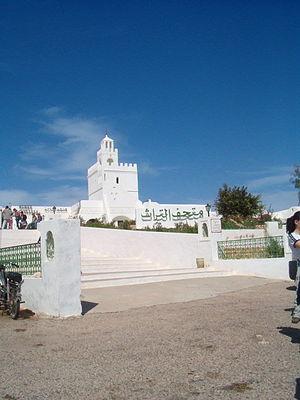
Musée de Guellala (Djerba) en avril 2007